Hietaniemi Cemetery

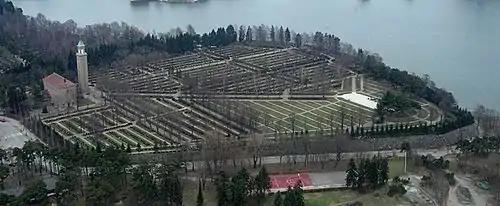
An aerial photograph of the section in the cemetery where soldiers killed in the Second World War are buried

The Hietaniemi cemetery is located mainly in the Lapinlahti quarter and partly in the Etu-Töölö district of Helsinki, the capital of Finland. It is the location for Finnish state funeral services and is owned by the Evangelical Lutheran Church of Finland.